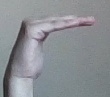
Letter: haa